Naval Air Service (Greece)

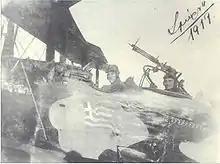
Airco DH.9 named "Spetsai", İzmir (1919)

In the following Greco-Turkish War of 1919–1922 the Naval Aviation formed one squadron, that together with additional four of the Army Aviation Service participated in operations in Asia Minor. This squadron initially consisted of 10 Airco DH.9 bombers and 15 Sopwith Camel F.1 fighters.